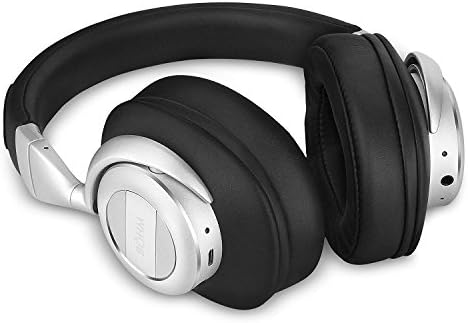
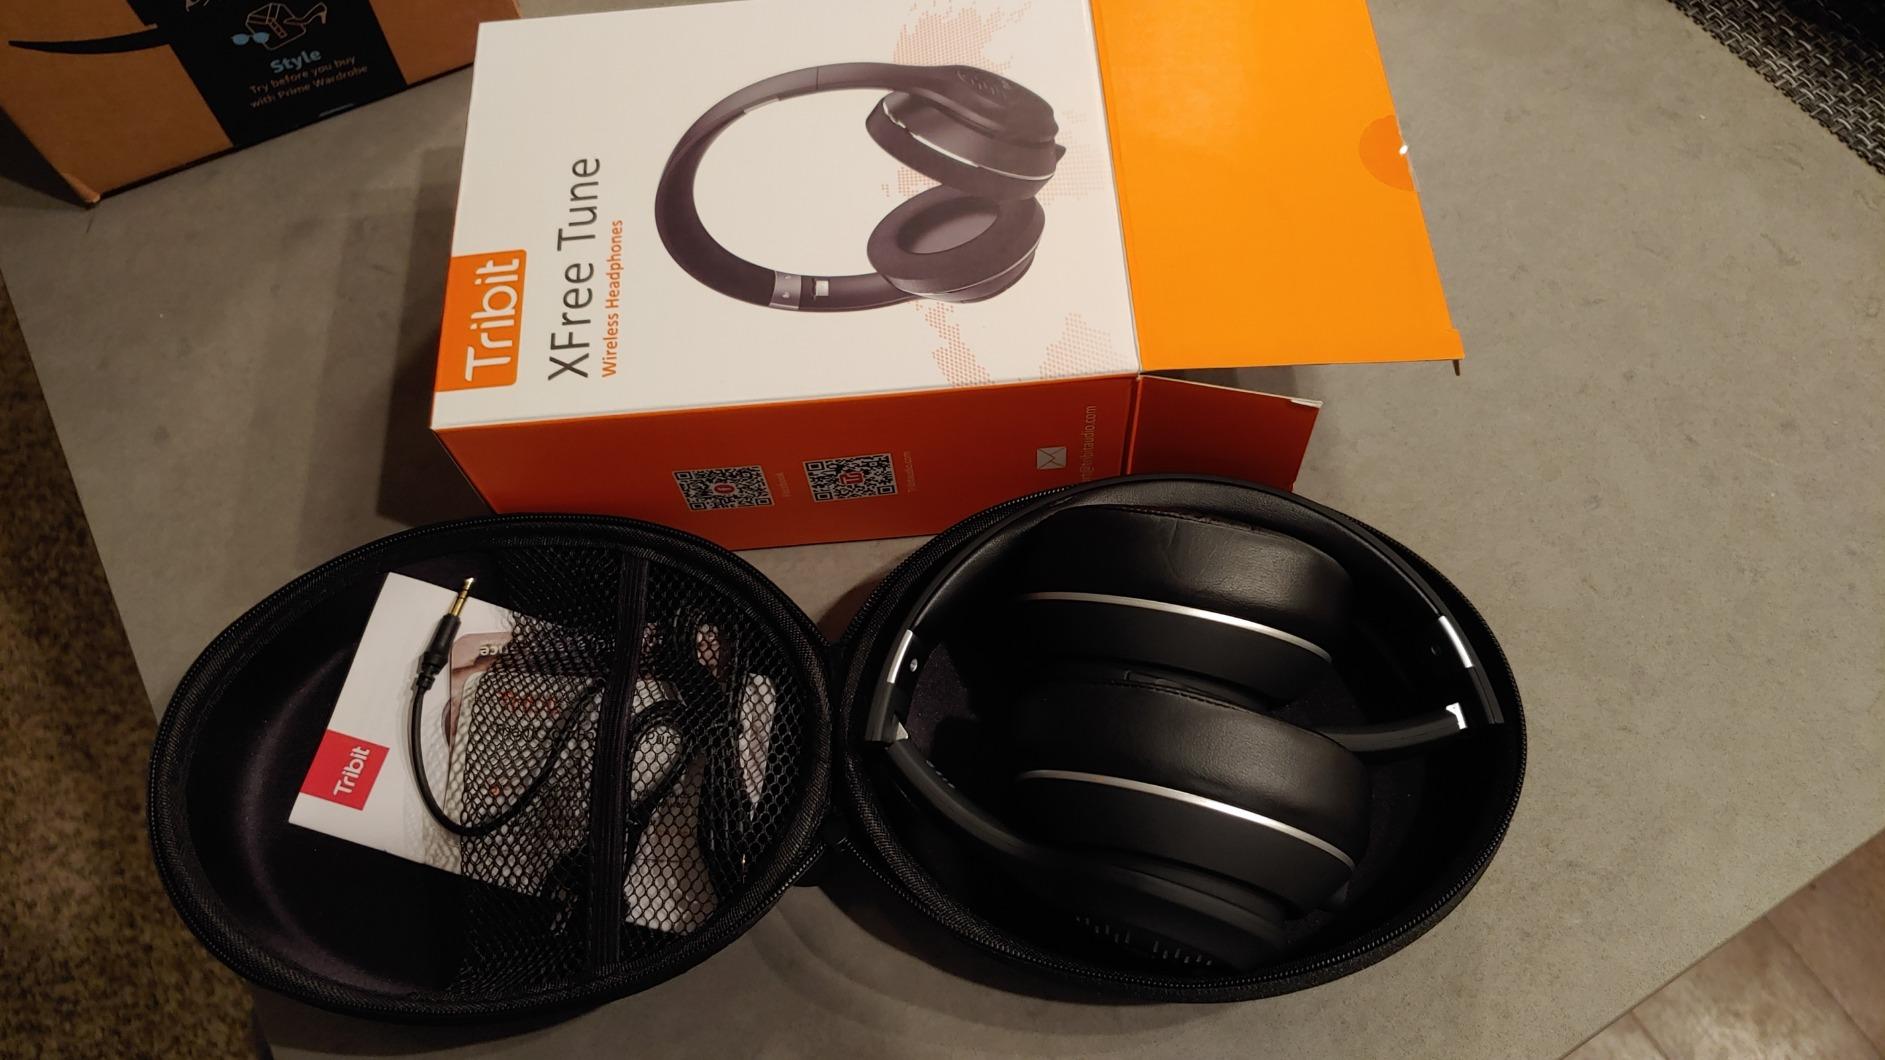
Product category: headphones
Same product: no